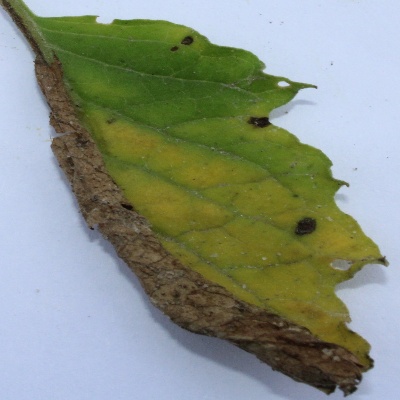
Crop: Tomato
Condition: verticulium wilt